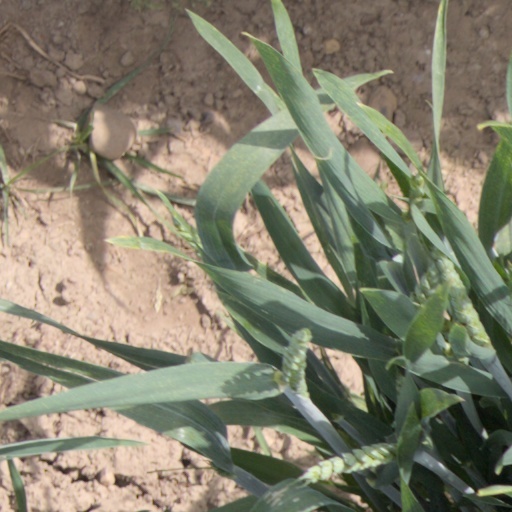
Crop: wheat